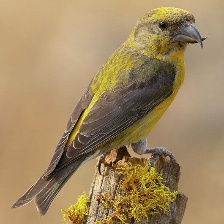
Species: RED CROSSBILL
Scientific name: LOXIA CURVIROSTRA